Dragon dance

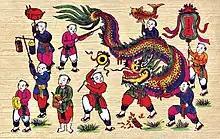
Dragon dance in Hàng Trống painting

Performing in a dragon dance team incorporates several elements and skills; it is something of a cross-over activity, combining the training and mentality of a sports team with the stagecraft and flair of a performing arts troupe. The basic skills are simple to learn, however to become a competent performer takes dedicated training until movements become second nature and complex formations can be achieved – which rely not only on the skill of the individual member, but on concentration by the team as a whole to move in co-operation.